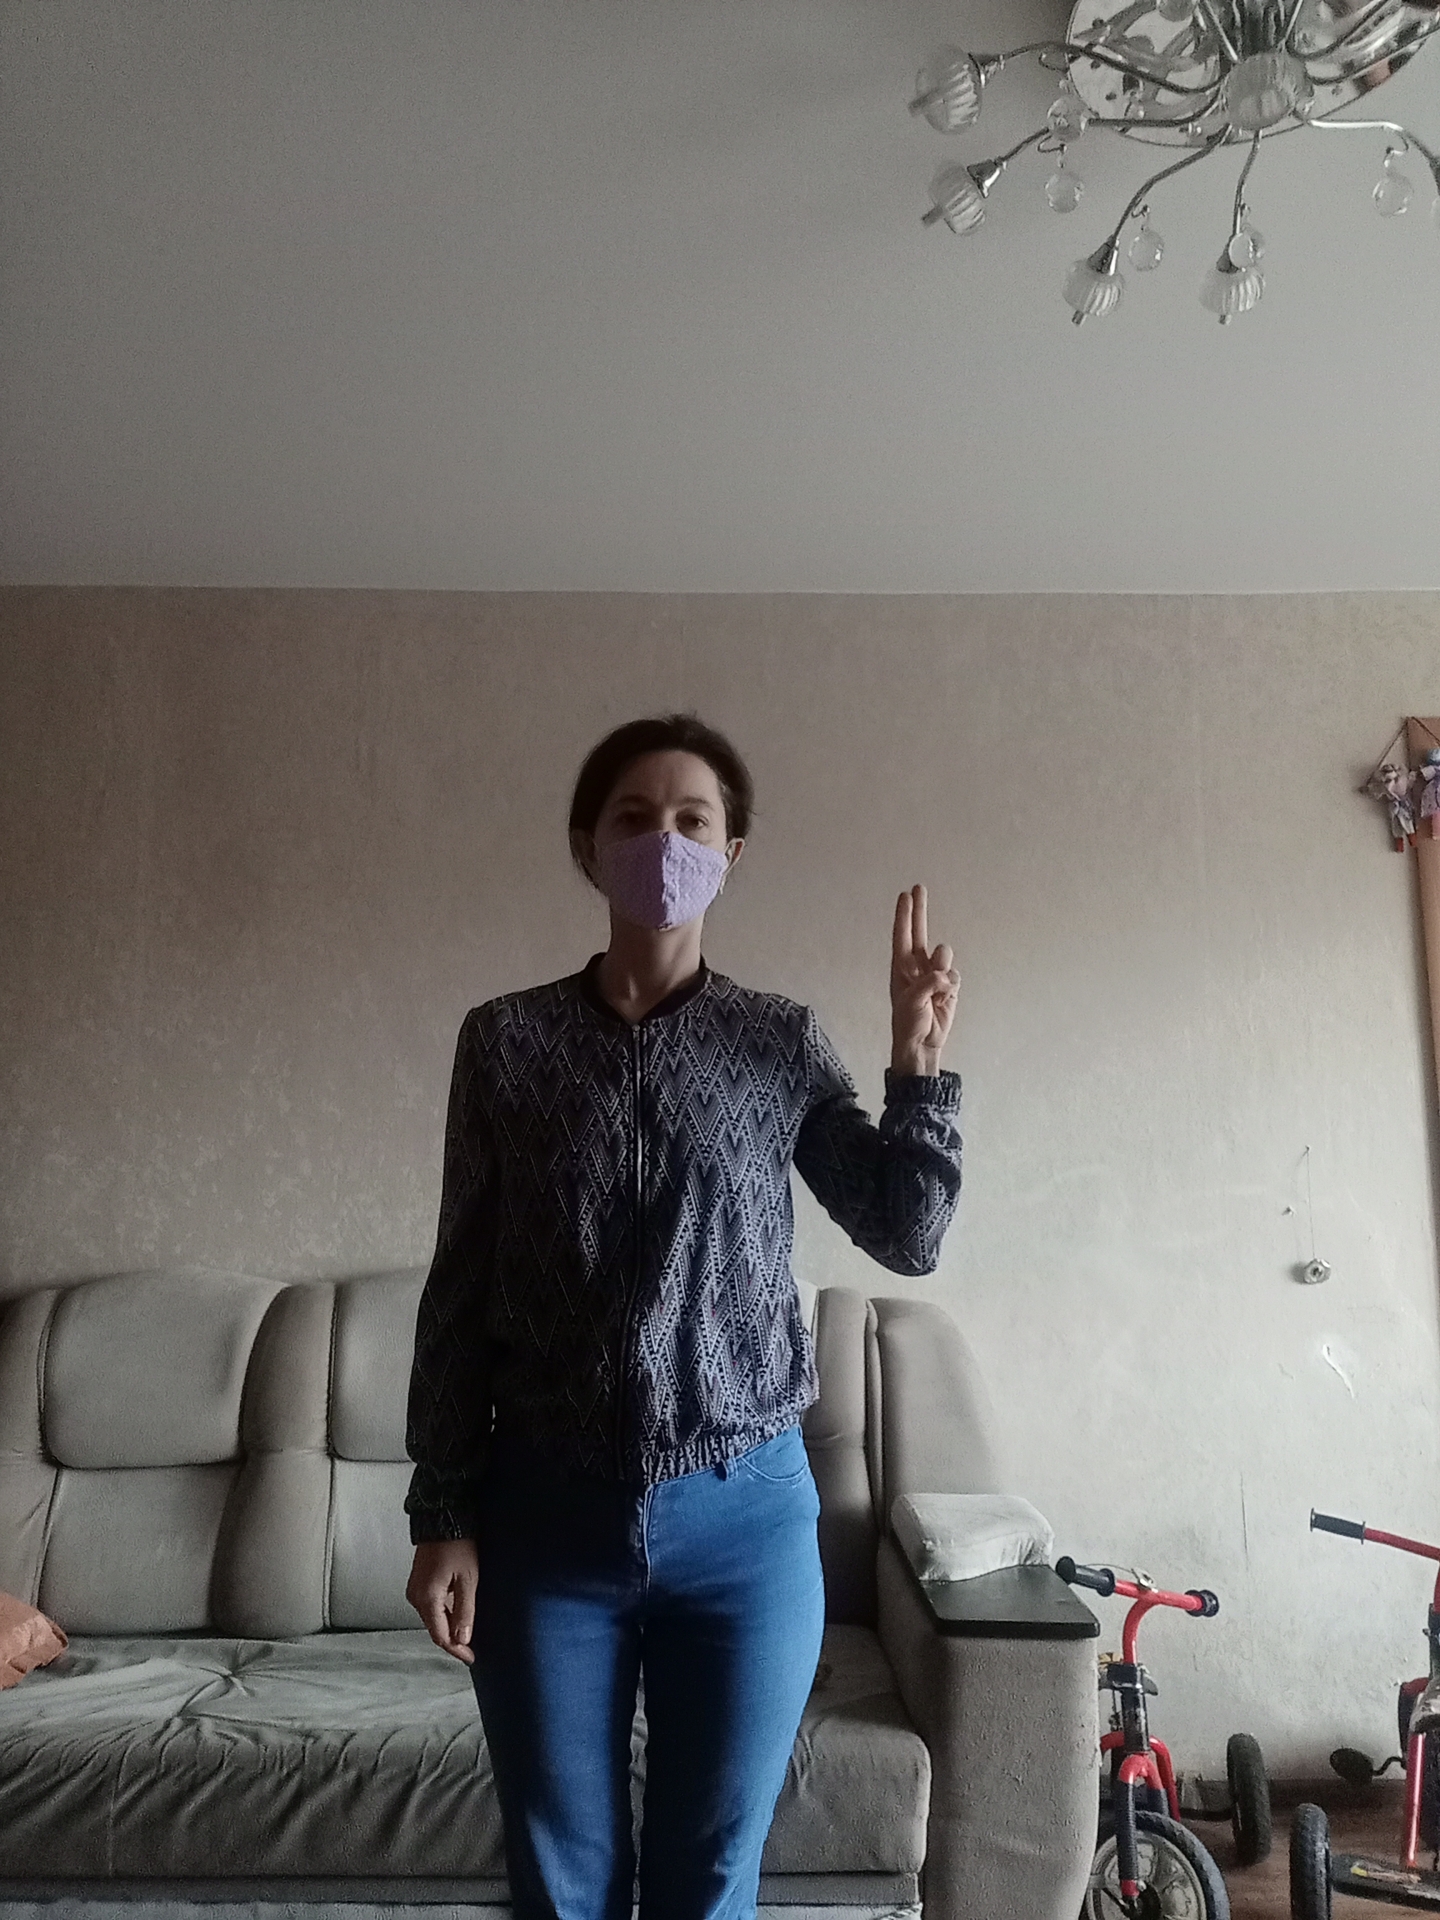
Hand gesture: two_up